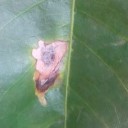
Label: Miner